Bertie Johnston

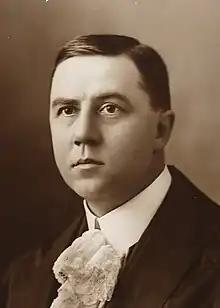
Johnston in 1917

Edward Bertram Johnston (11 January 1880 – 6 September 1942), known as Bertie Johnston, was the Western Australian Legislative Assembly member for Williams-Narrogin from 1911 to 1928, and a Senator from 1929 until 1942. His resignation from the Australian Labor Party in 1915 made possible the defeat of John Scaddan's Labor government in Western Australia.